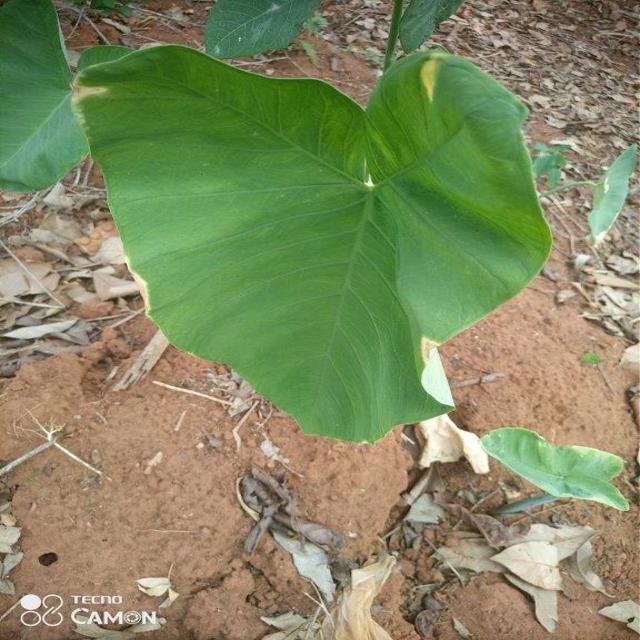
Label: Early_Blight